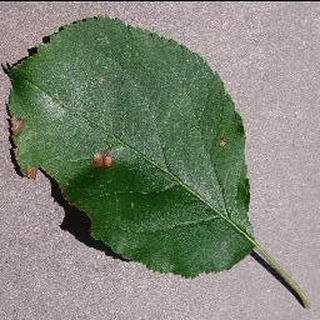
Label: apple_black_rot